Grantland Rice Bowl

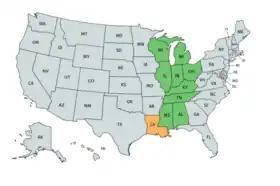
Mideast regional states of the College Division are shown in green; Louisiana was added in 1967.

The Grantland Rice Bowl originated as one of the four regional finals of the College Division, before it was subdivided into Division II and Division III in 1973. The game served as the championship for the Mideast Region from 1964 through 1972. The other three regional finals were the Tangerine (later Boardwalk), Pecan (later Pioneer), and Camellia bowls. At the time, there were no playoffs at any level of NCAA football. For the smaller colleges and universities, as for the major programs, the national champion was determined by polls conducted by the leading news wire services.